Pablo Thiam

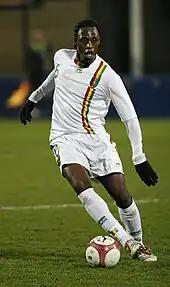
Thiam playing for the Guinea national team

Born in Conakry, Thiam grew up as the son of a Guinean diplomat and former national team player named Ousmane Tolo Thiam in the former West Germany capital Bonn. He started his football career in MSV Bonn. At the age of 15, he went to 1. FC Köln, for whom he debuted in the Bundesliga in 1994.